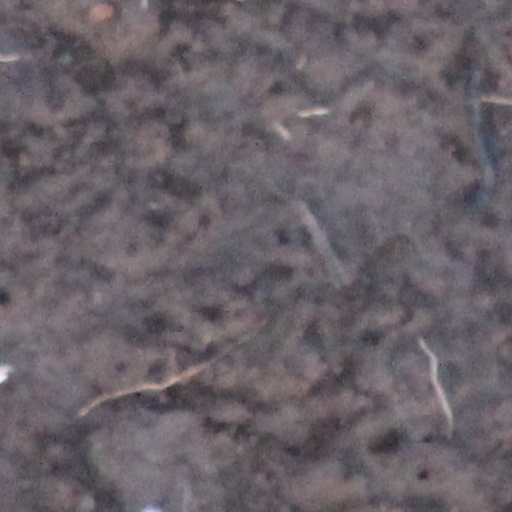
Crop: wheat